Monument to Albert Agarunov

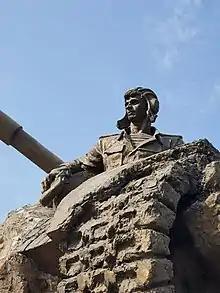
Albert Agarunov Monument in Baku (October 2021)

The monument to Albert Agarunov is a sculptural work of the Azerbaijani sculptor and artist Omar Eldarov, dedicated to the National Hero of Azerbaijan Albert Agarunov.